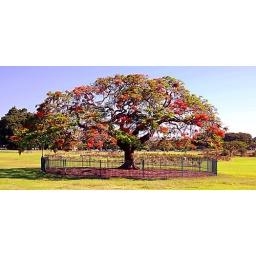
A poinsettia tree surrounded by a fence for protection in New Farm Park, Brisbane.